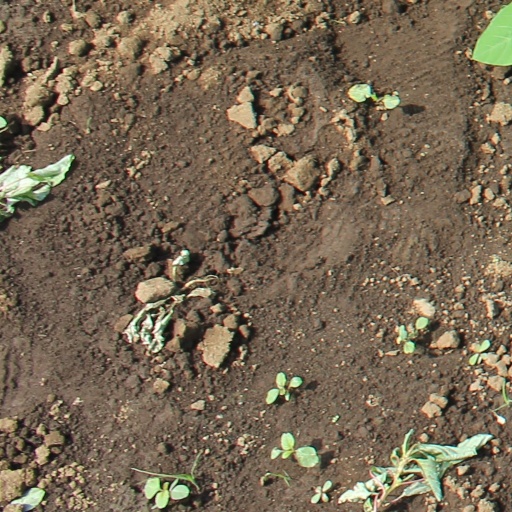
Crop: soybean